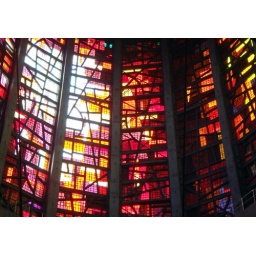
The stained glass in the tower of the cathedral